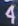
Number: 4